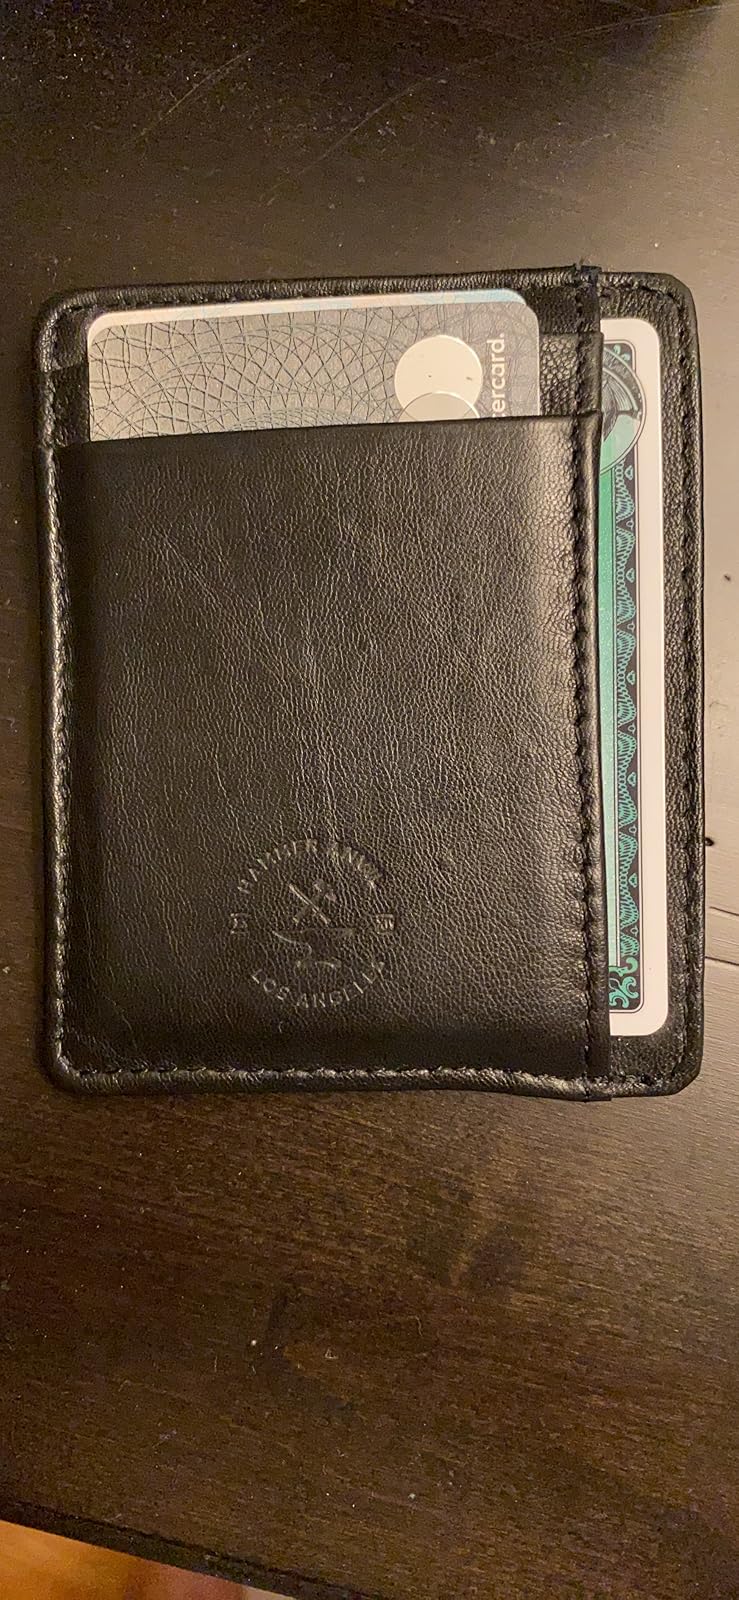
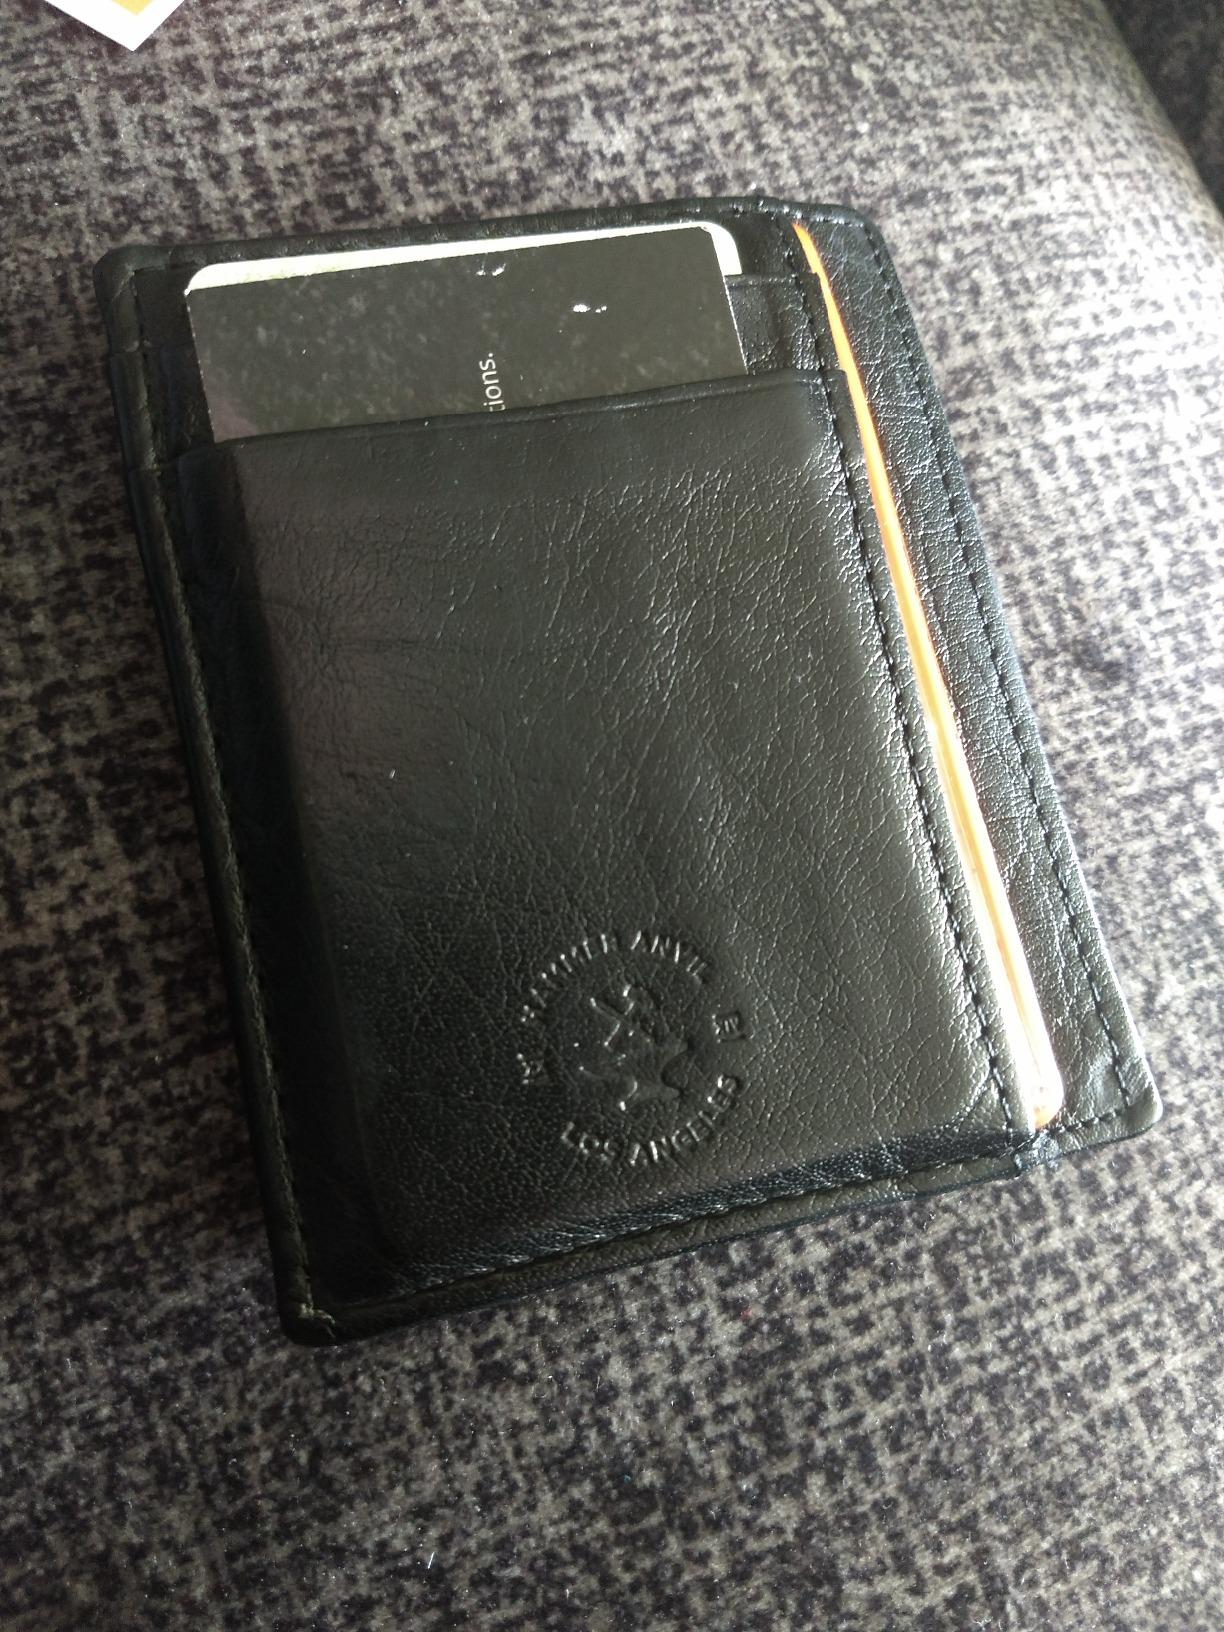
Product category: accessories_wallet
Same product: yes